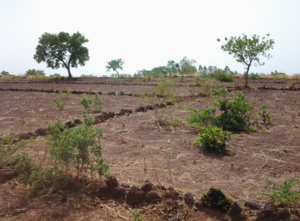
Montre les cordons pierreux installés à Péyiri pour empêcher l'érosion hydrique.
Péyiri, parfois orthographié Péhyiri, est un village situé dans le département de Koudougou de la province de Boulkiemdé dans la région du Centre-Ouest au Burkina Faso.